Elisabeth Hase

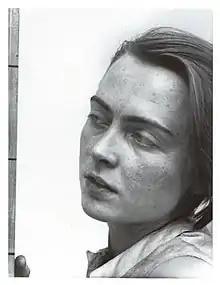
Elisabeth Hase

Elisabeth Hase (December 16, 1905 – October 9, 1991) was a German commercial and documentary photographer active in Frankfurt from 1932 until her death in 1991, at the age of 85.